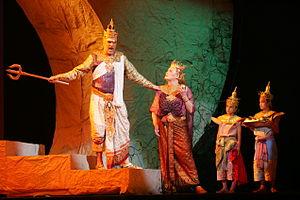
Bangkok est la capitale de la Thaïlande. La ville a également le statut de province.
L'Or du Rhin est un opéra allemand en un acte de Richard Wagner. Il constitue le prologue des trois « festivals scéniques » qui composent avec lui Der Ring des Nibelungen.